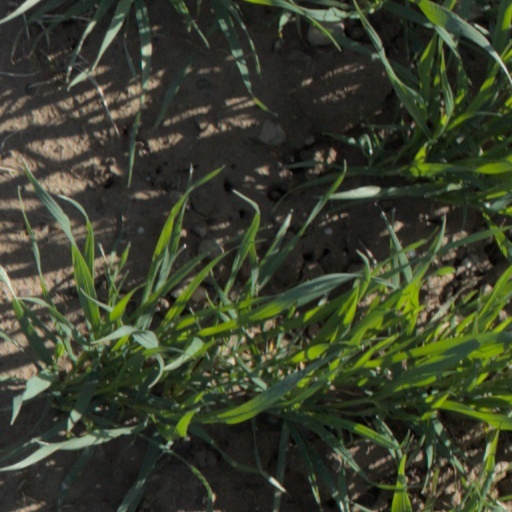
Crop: wheat